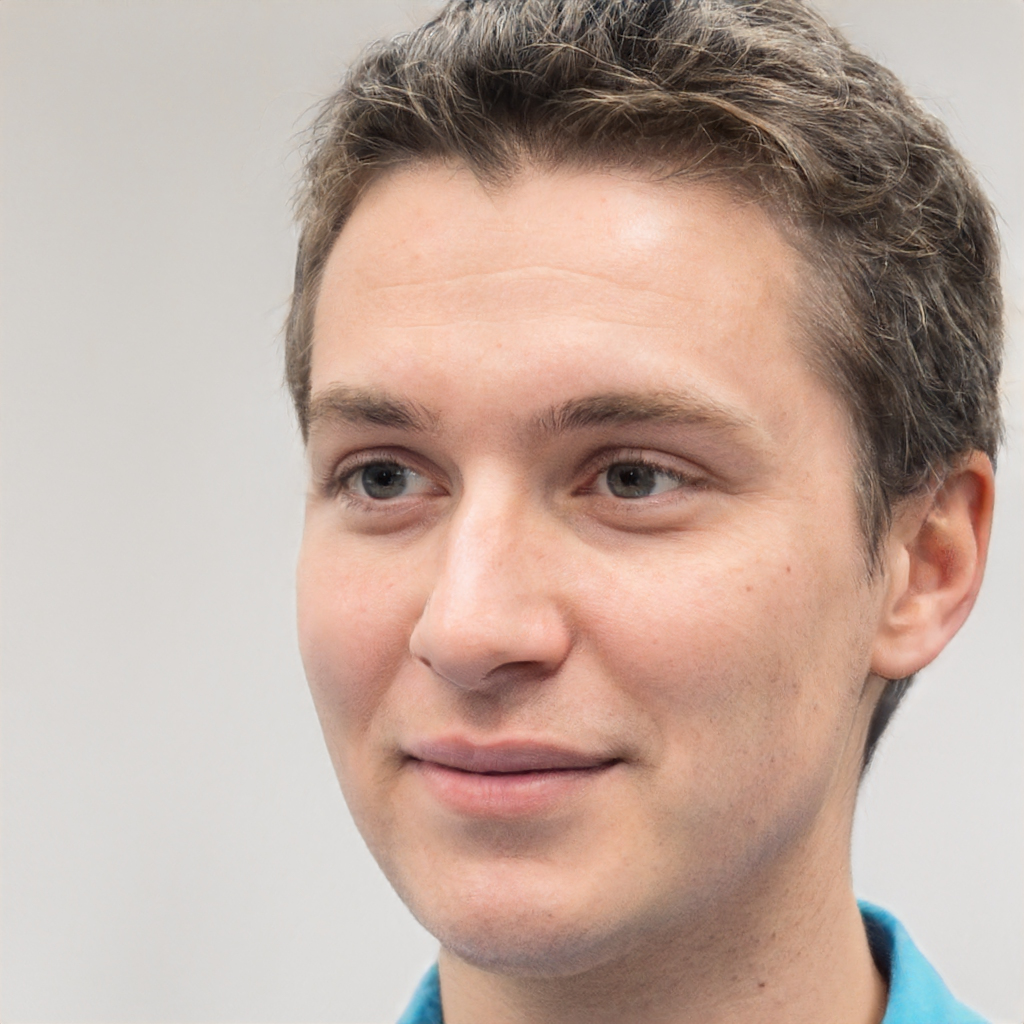
Gender: Male